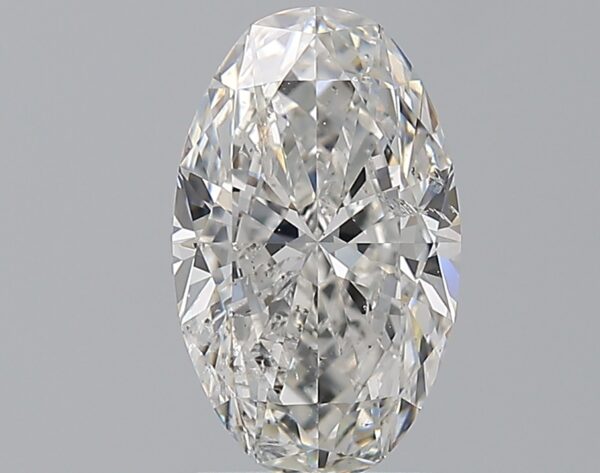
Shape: oval
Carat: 1.9
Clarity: SI2
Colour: F
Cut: EX
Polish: EX
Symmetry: EX
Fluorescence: F
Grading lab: GIA
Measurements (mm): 10.79 x 6.58 x 3.93